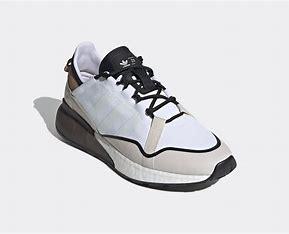
Brand: Adidas
Model: ZX 2K